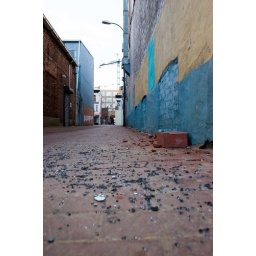
car window glass, alley near 14th and U streets nw